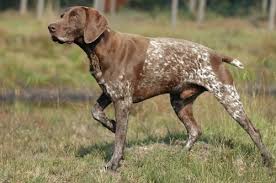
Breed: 211-n000059-German_short_haired_pointer